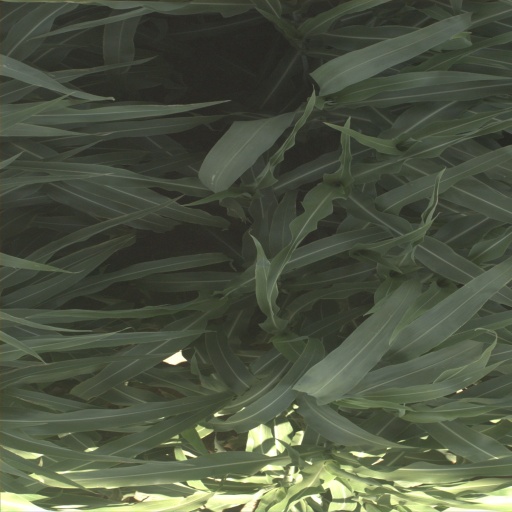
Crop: sorghum